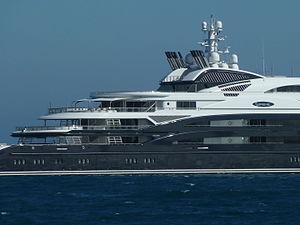
Serene